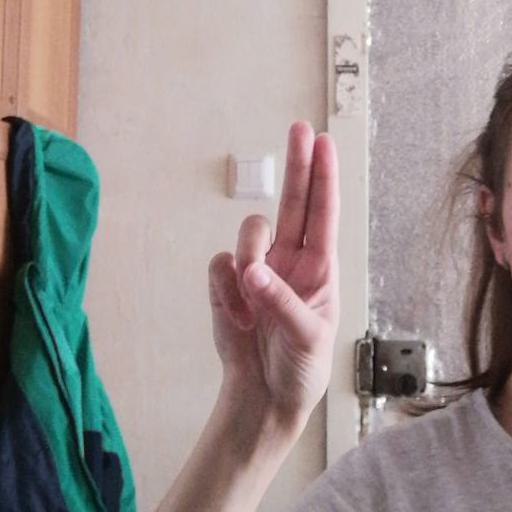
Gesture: two_up